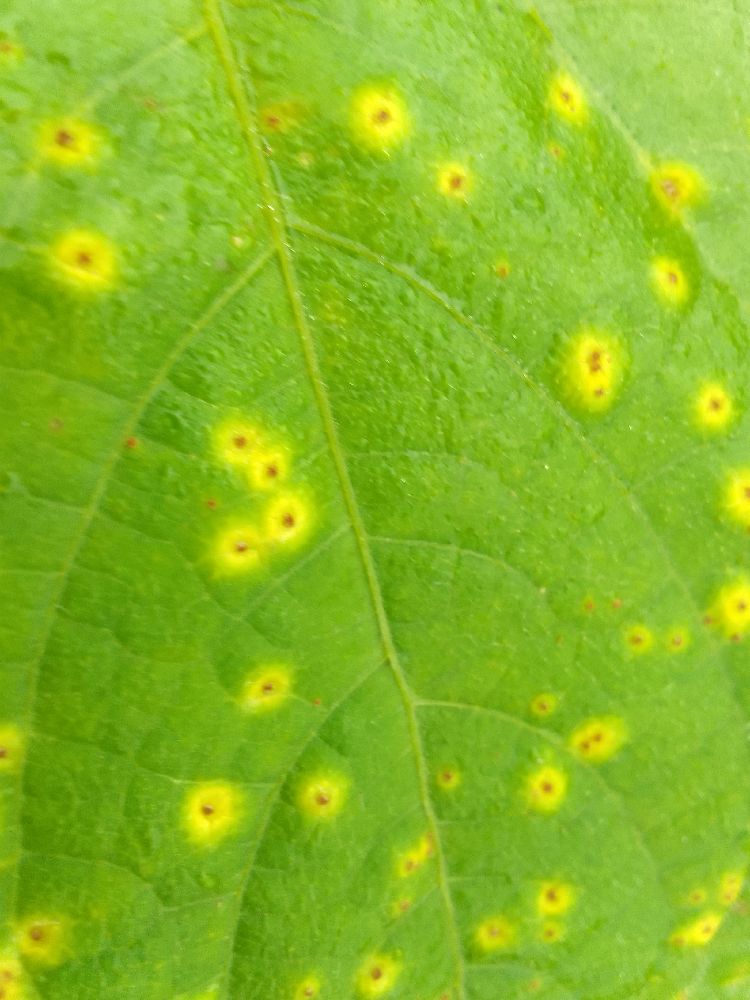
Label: rust